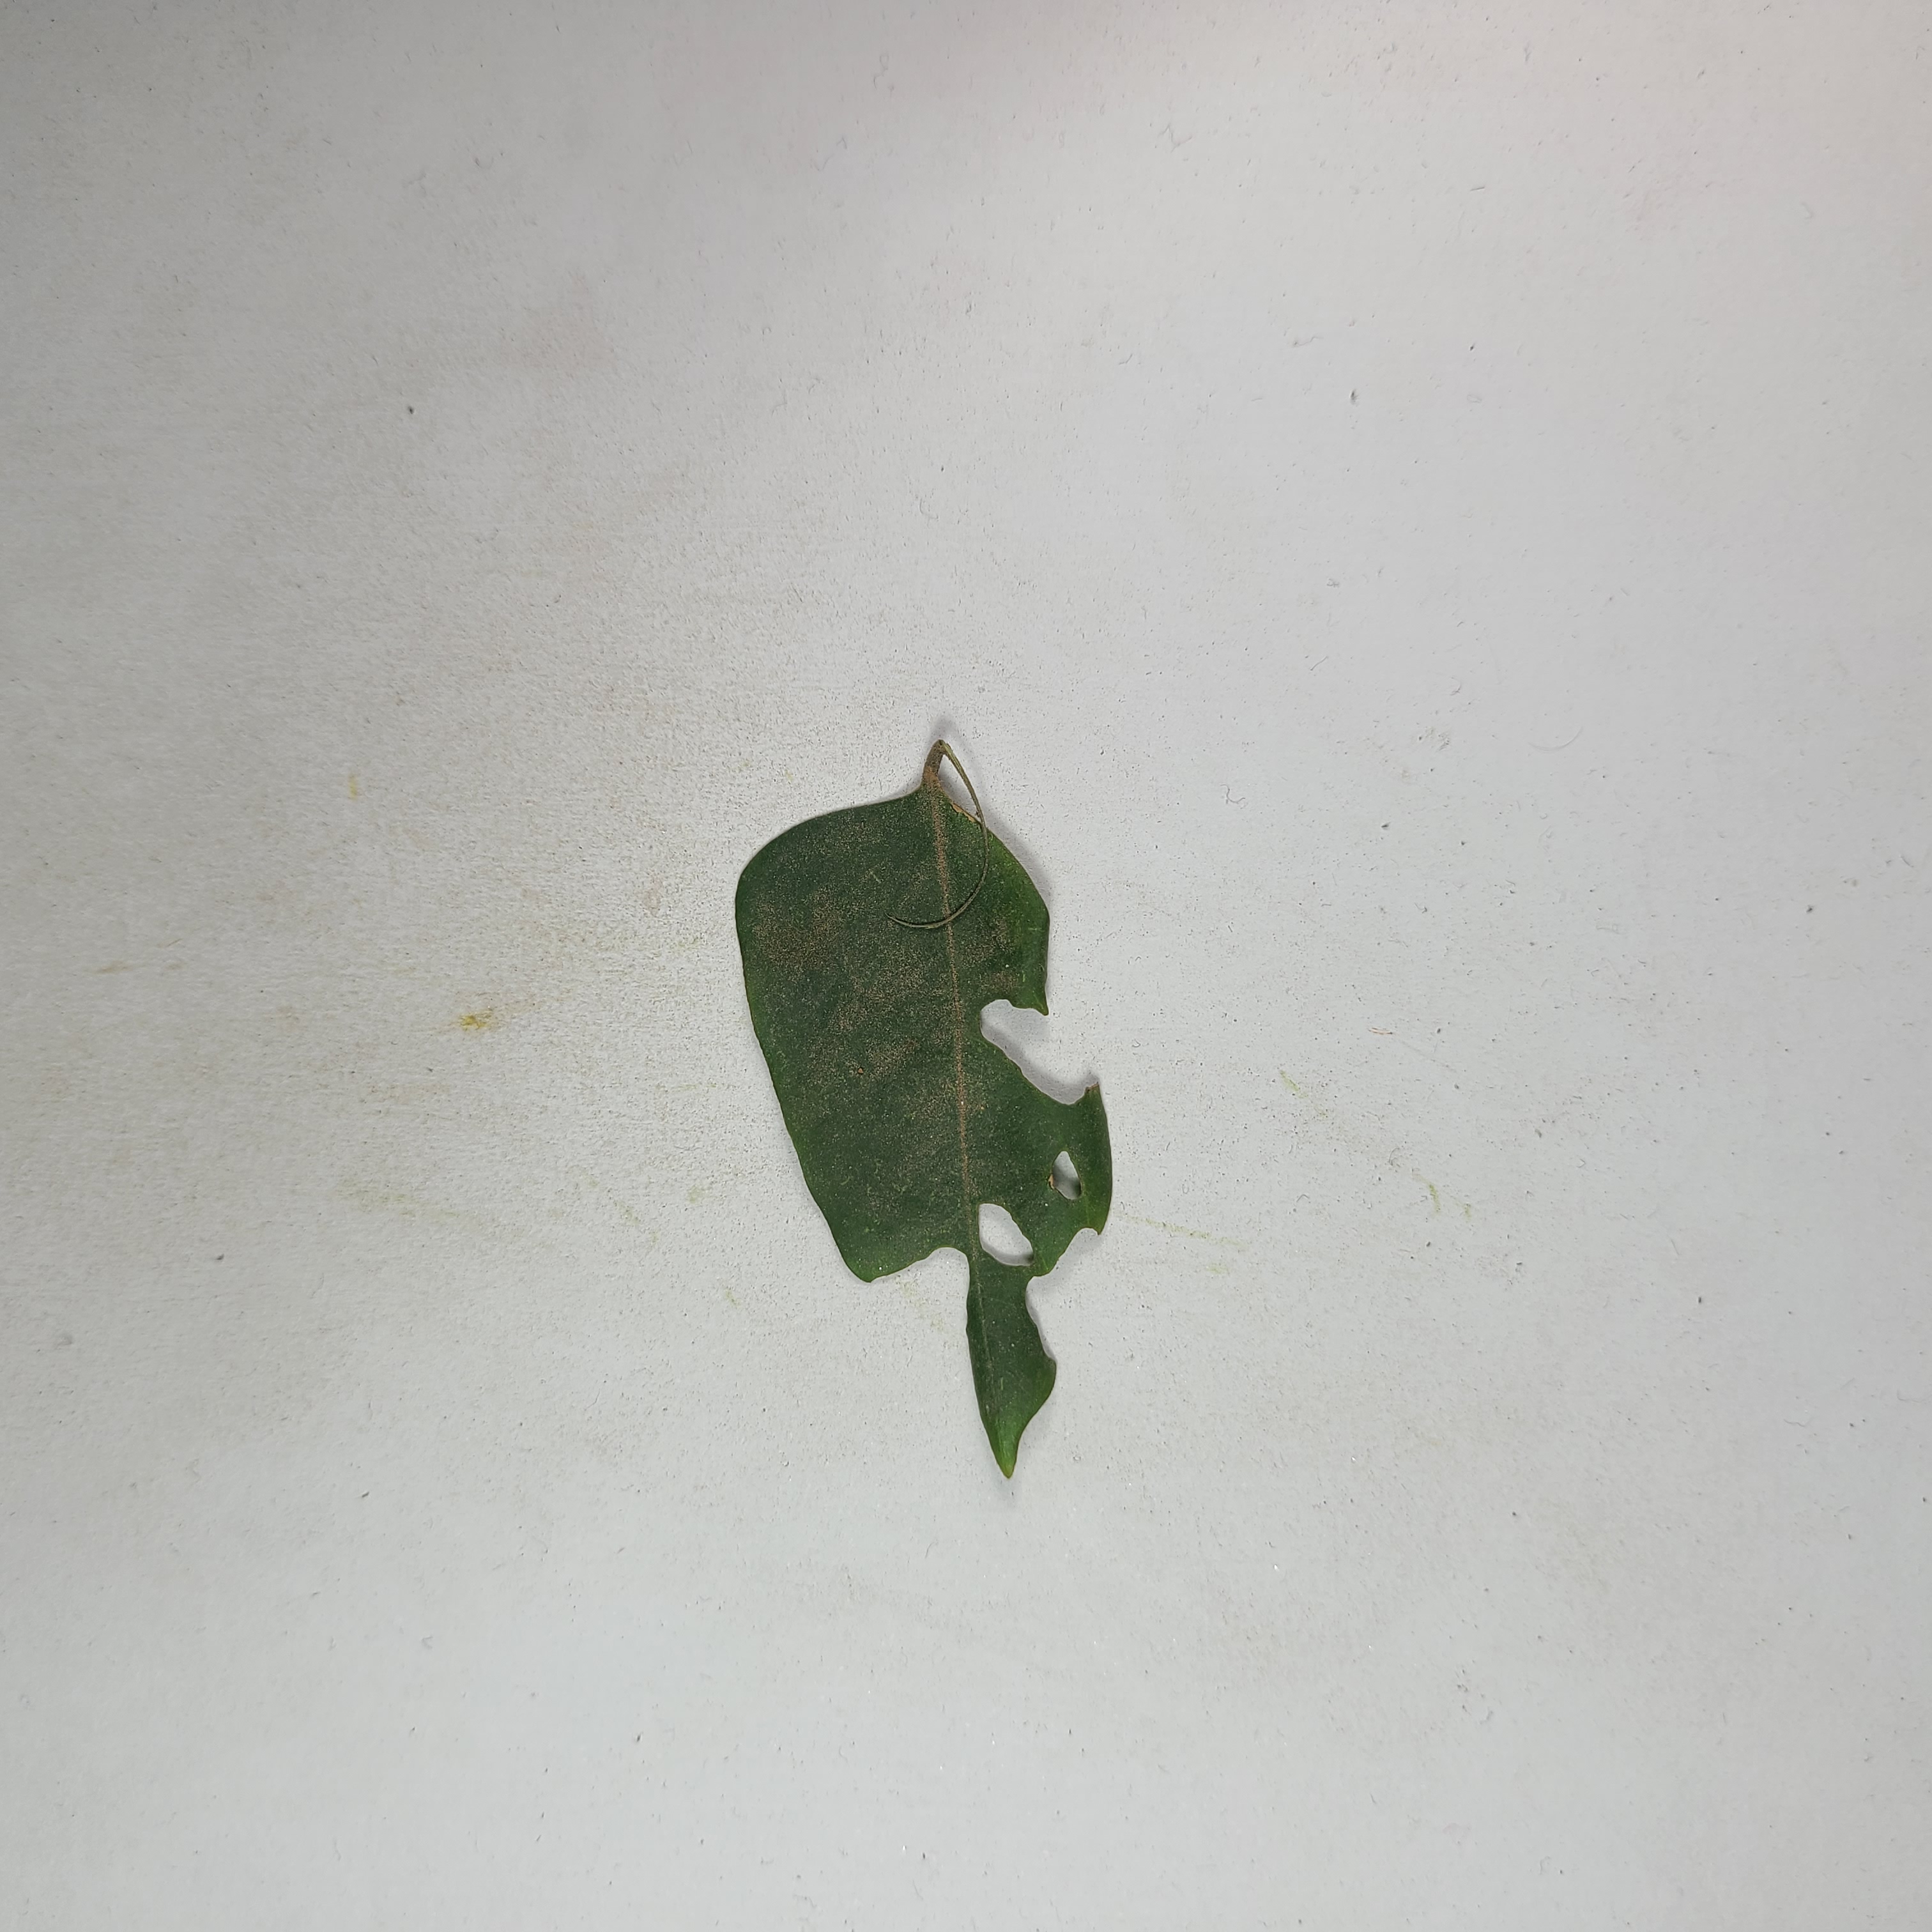
Label: Insect Hole leaves